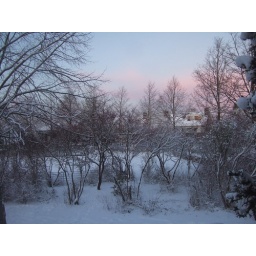
view from my bedroom window in houten